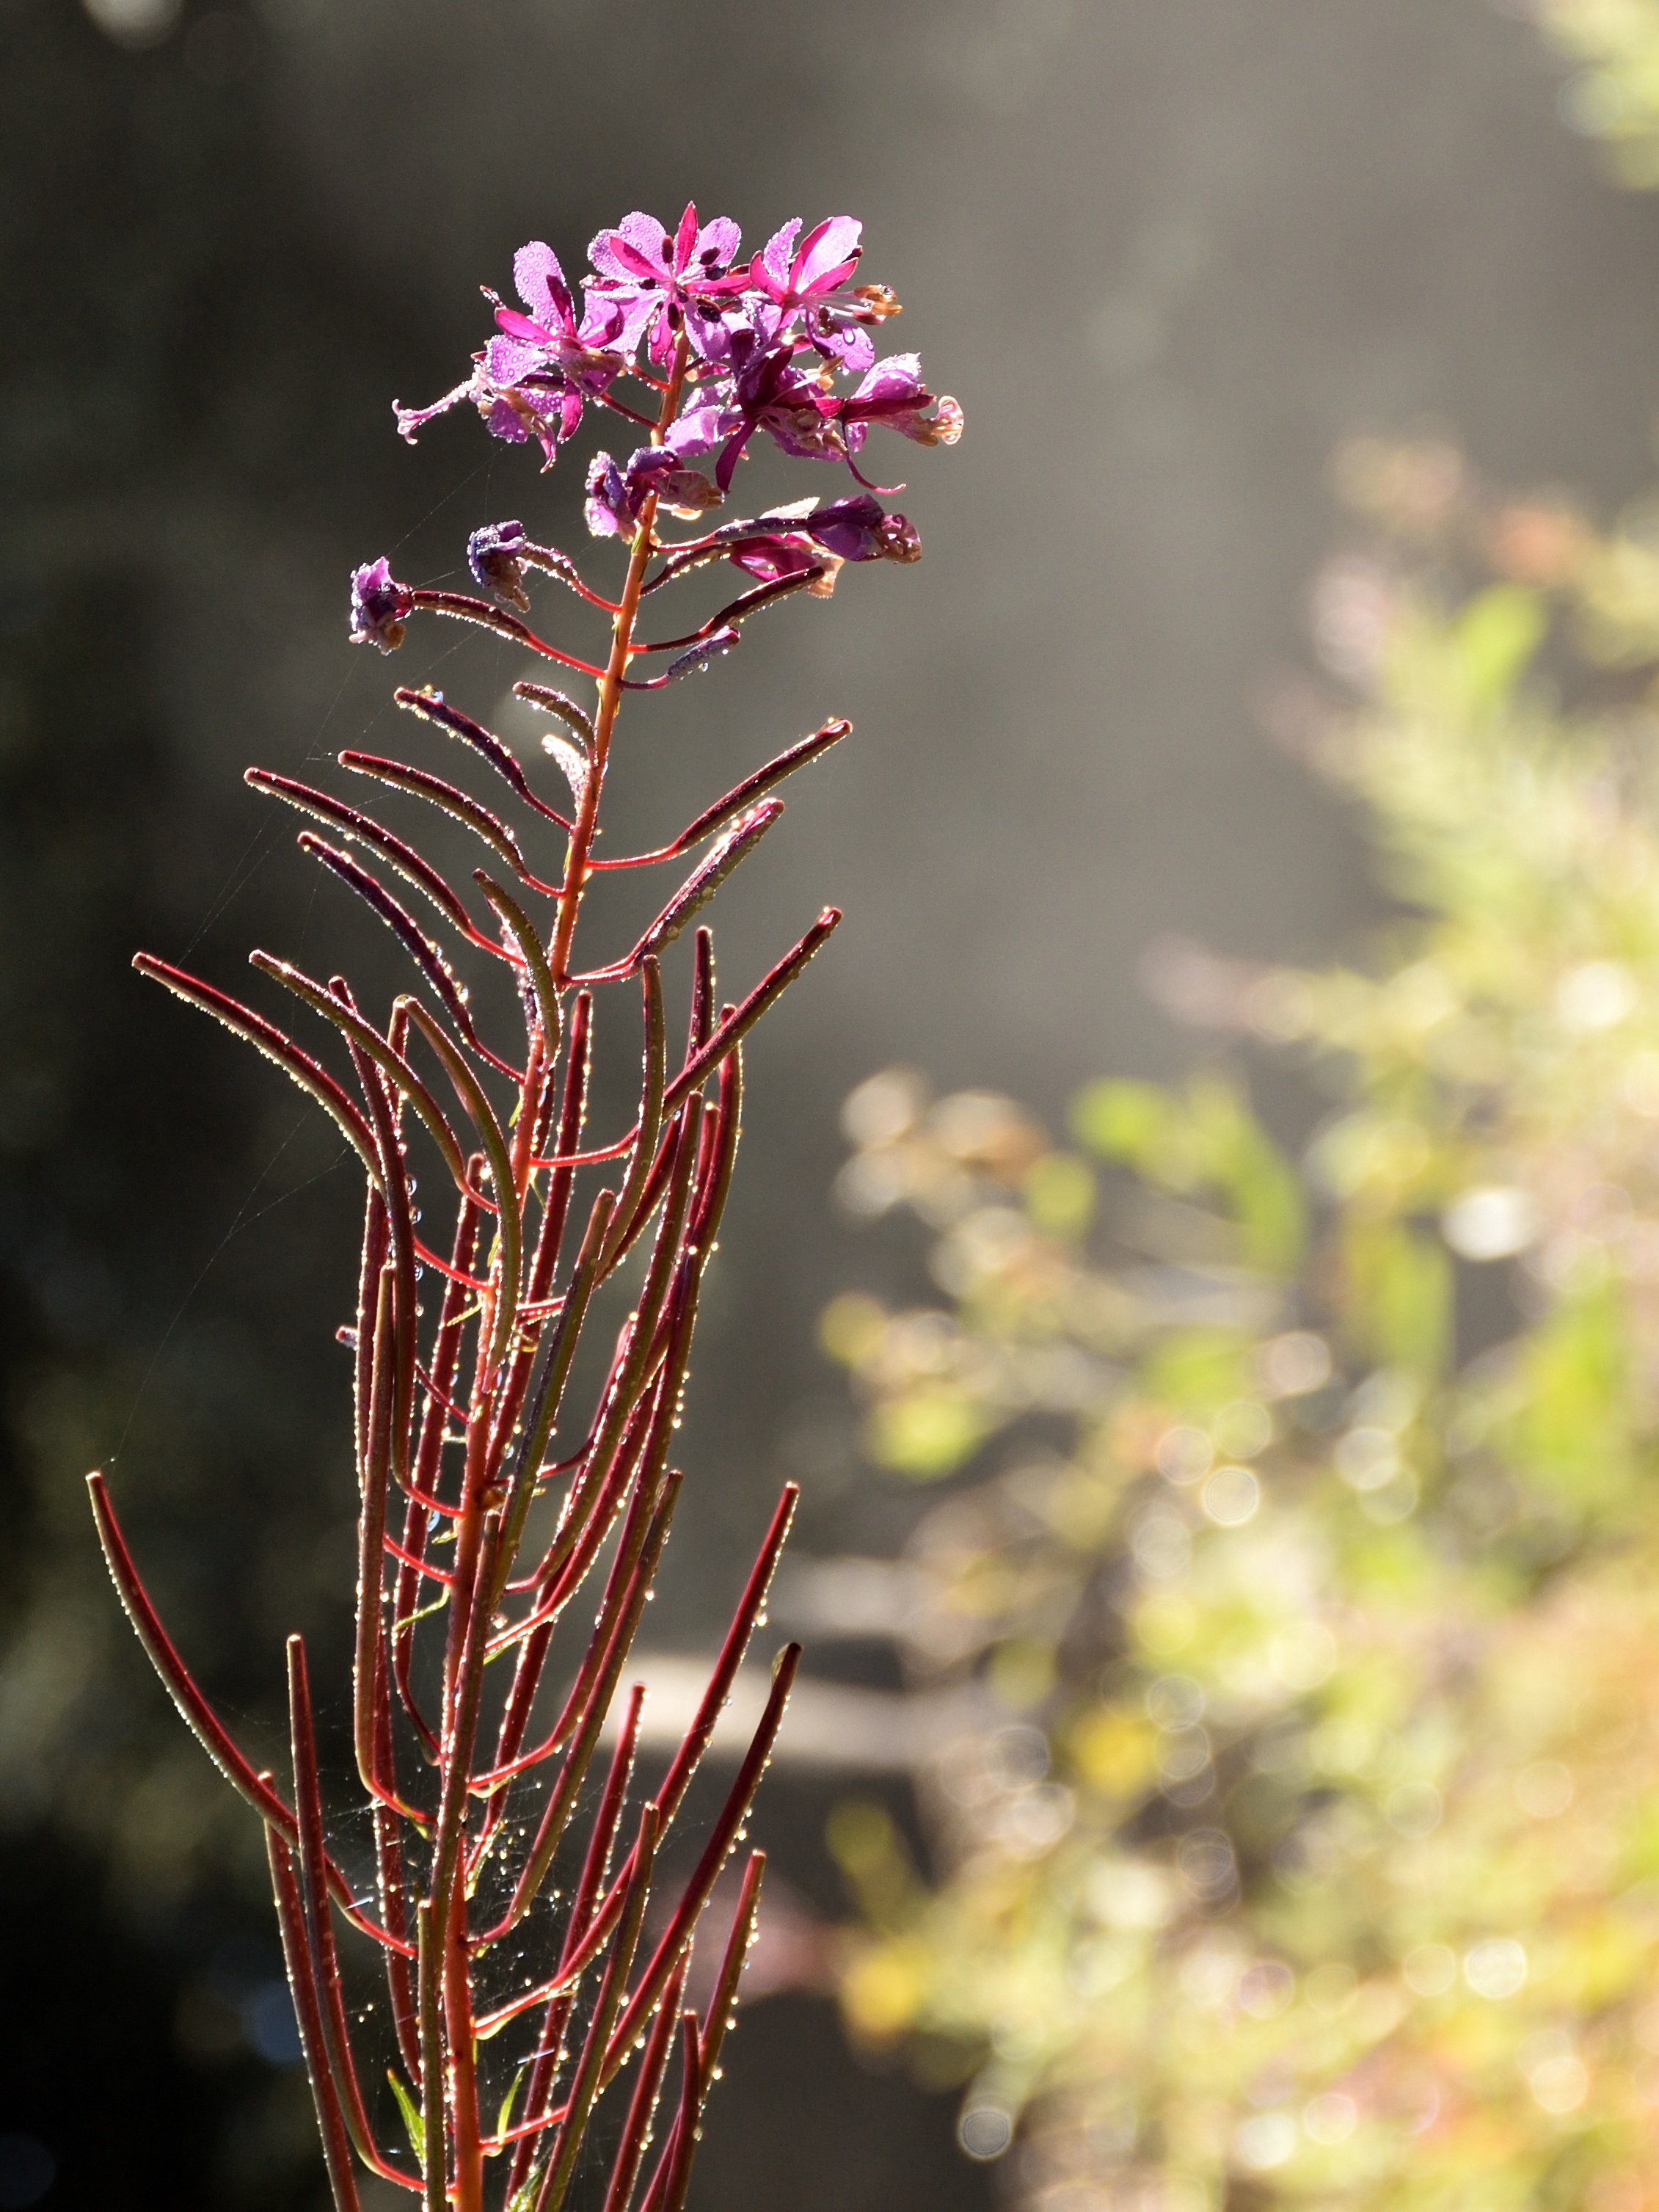
tree, nature, grass, branch, blossom, plant, leaf, flower, bloom, red, autumn, botany, close, flora, wildflower, close up, dewdrop, shrub, morgentau, macro photography, flowering plant, grass family, plant stem, land plant